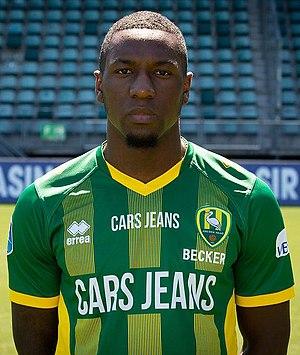
Sheraldo Becker, né le 9 février 1995 à Amsterdam, est un footballeur néerlandais. Il évolue au poste d'ailier droit avec le club de l'Union Berlin.